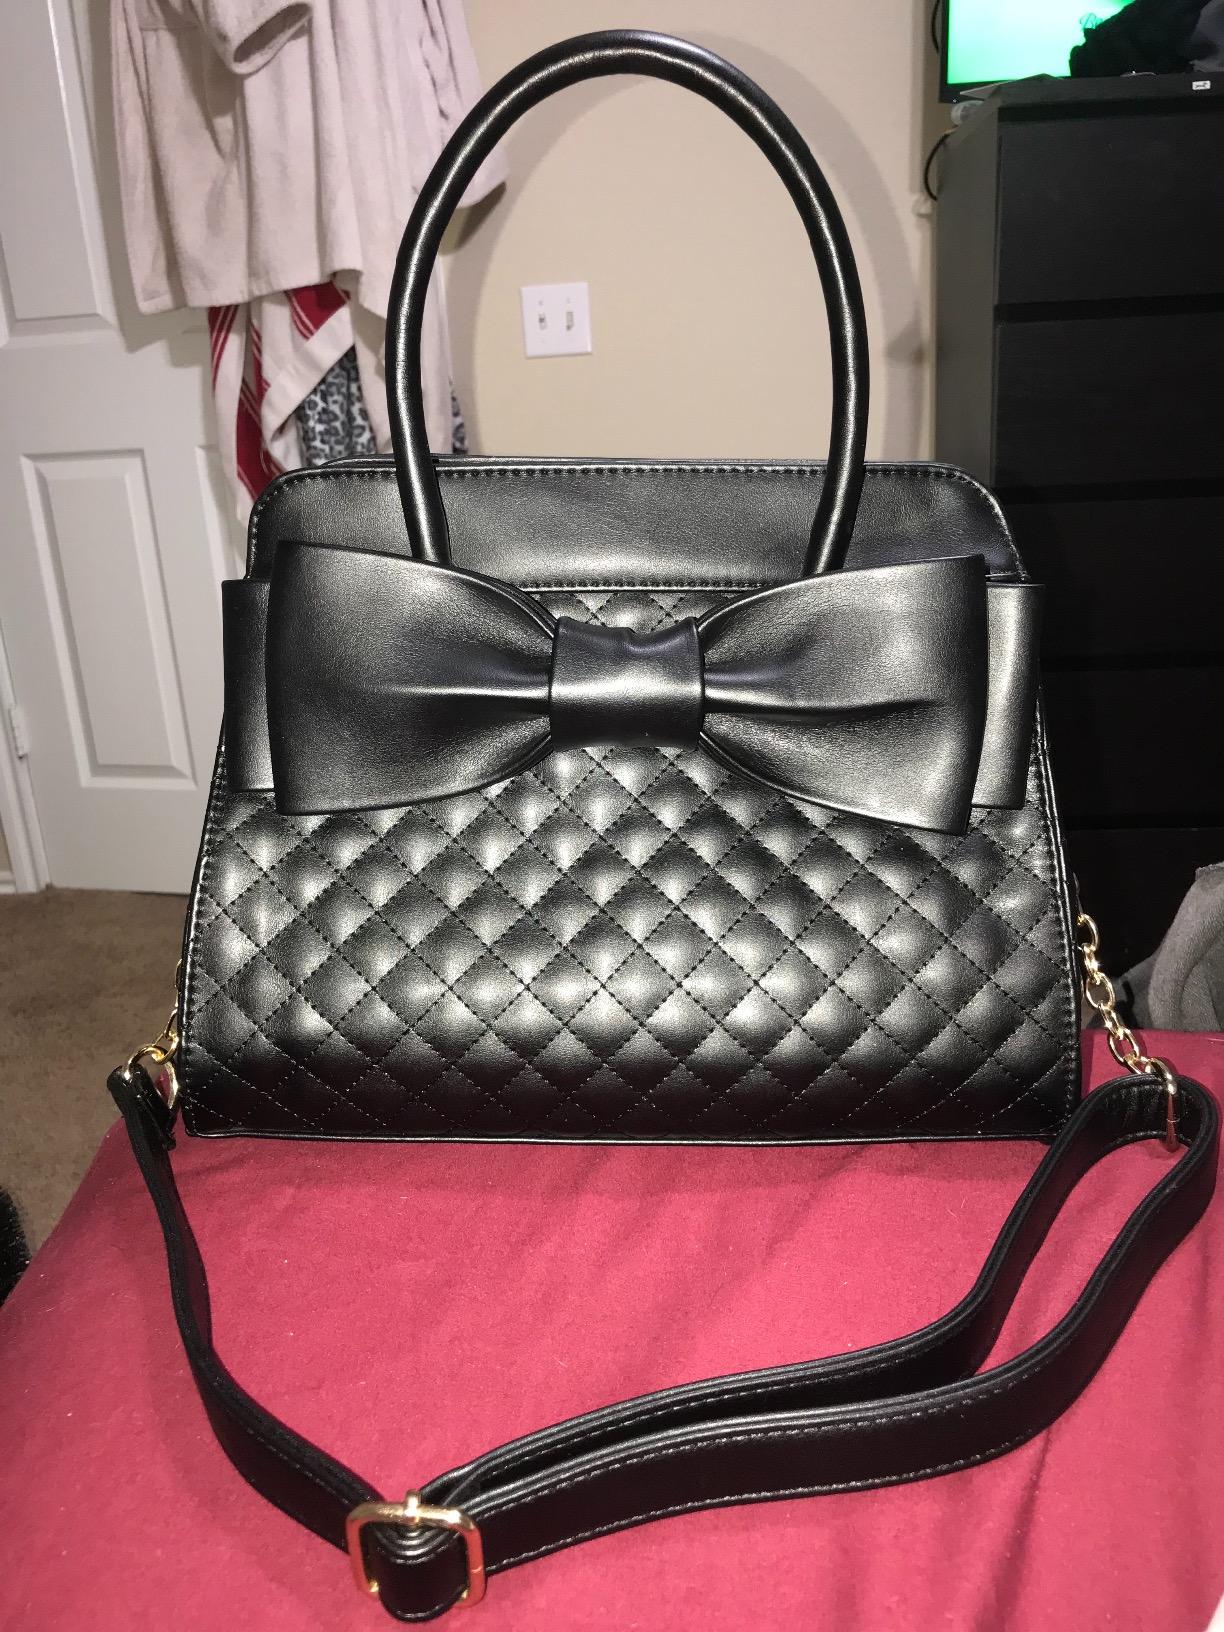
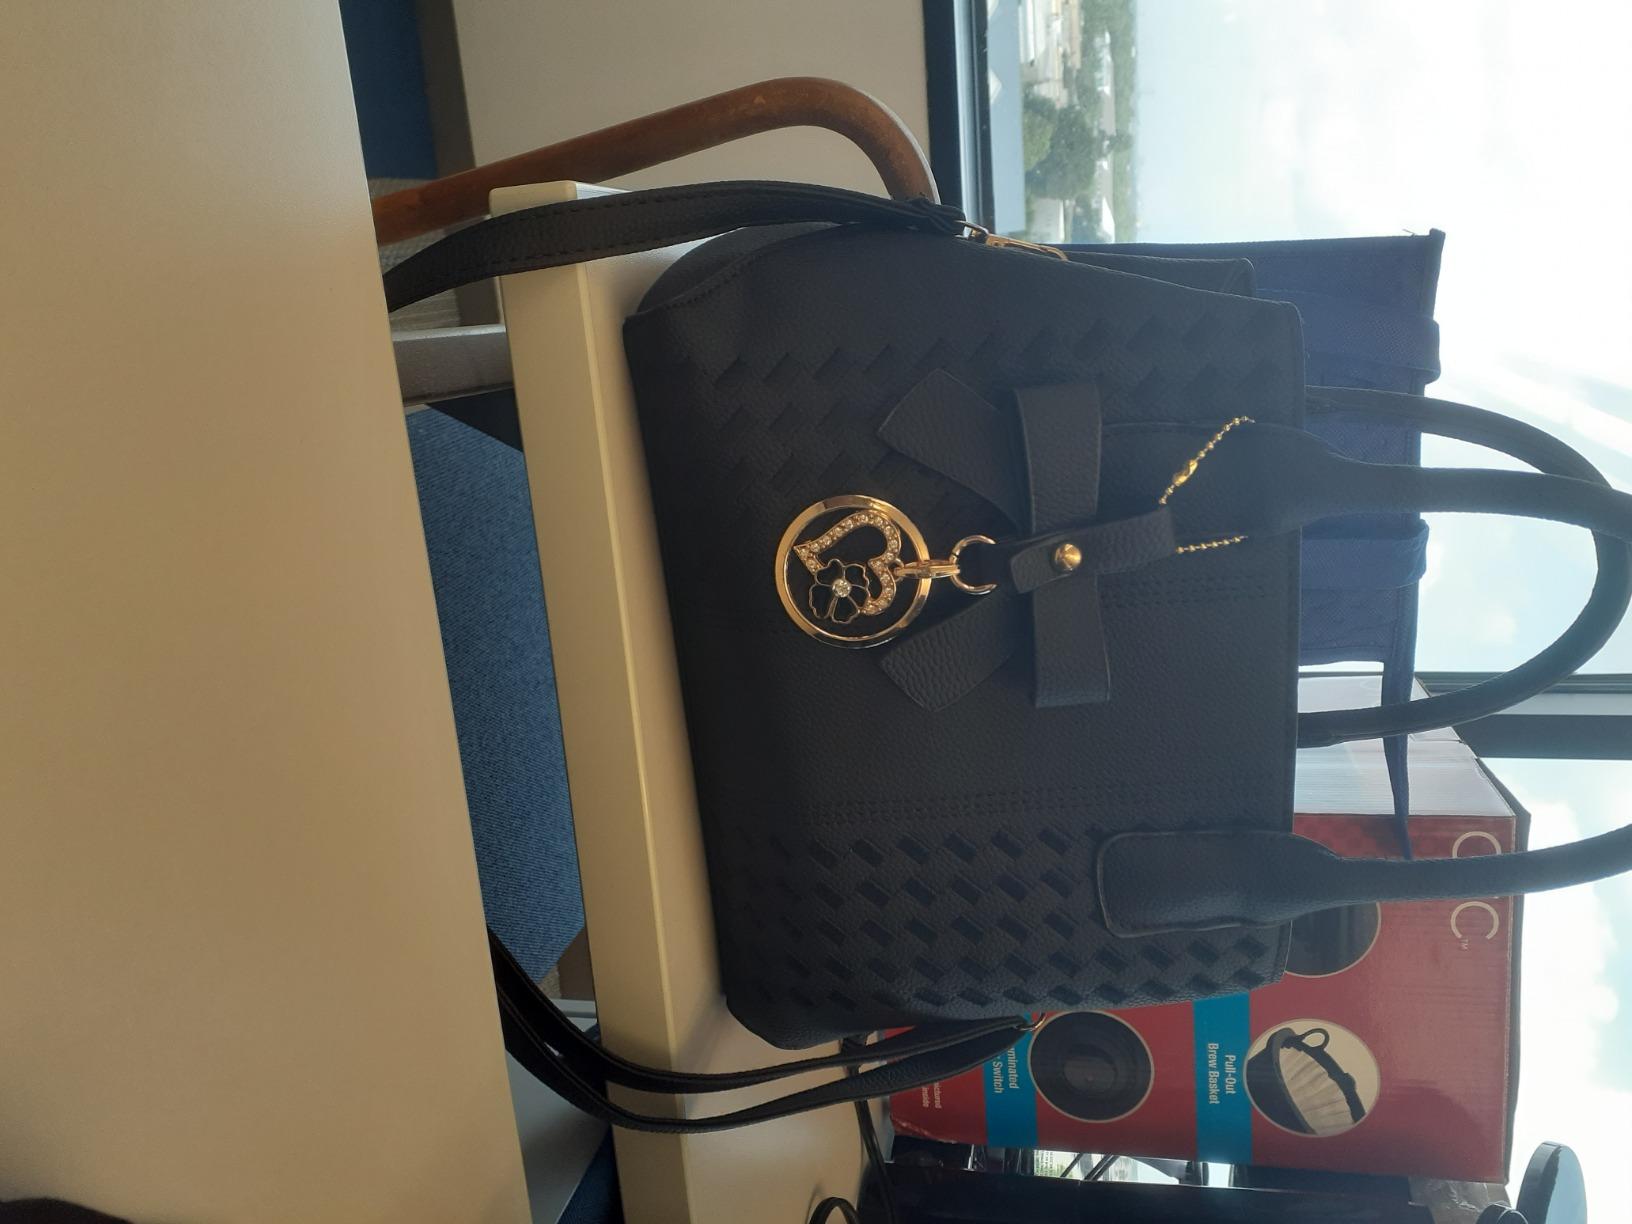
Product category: accessories_handbag
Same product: no